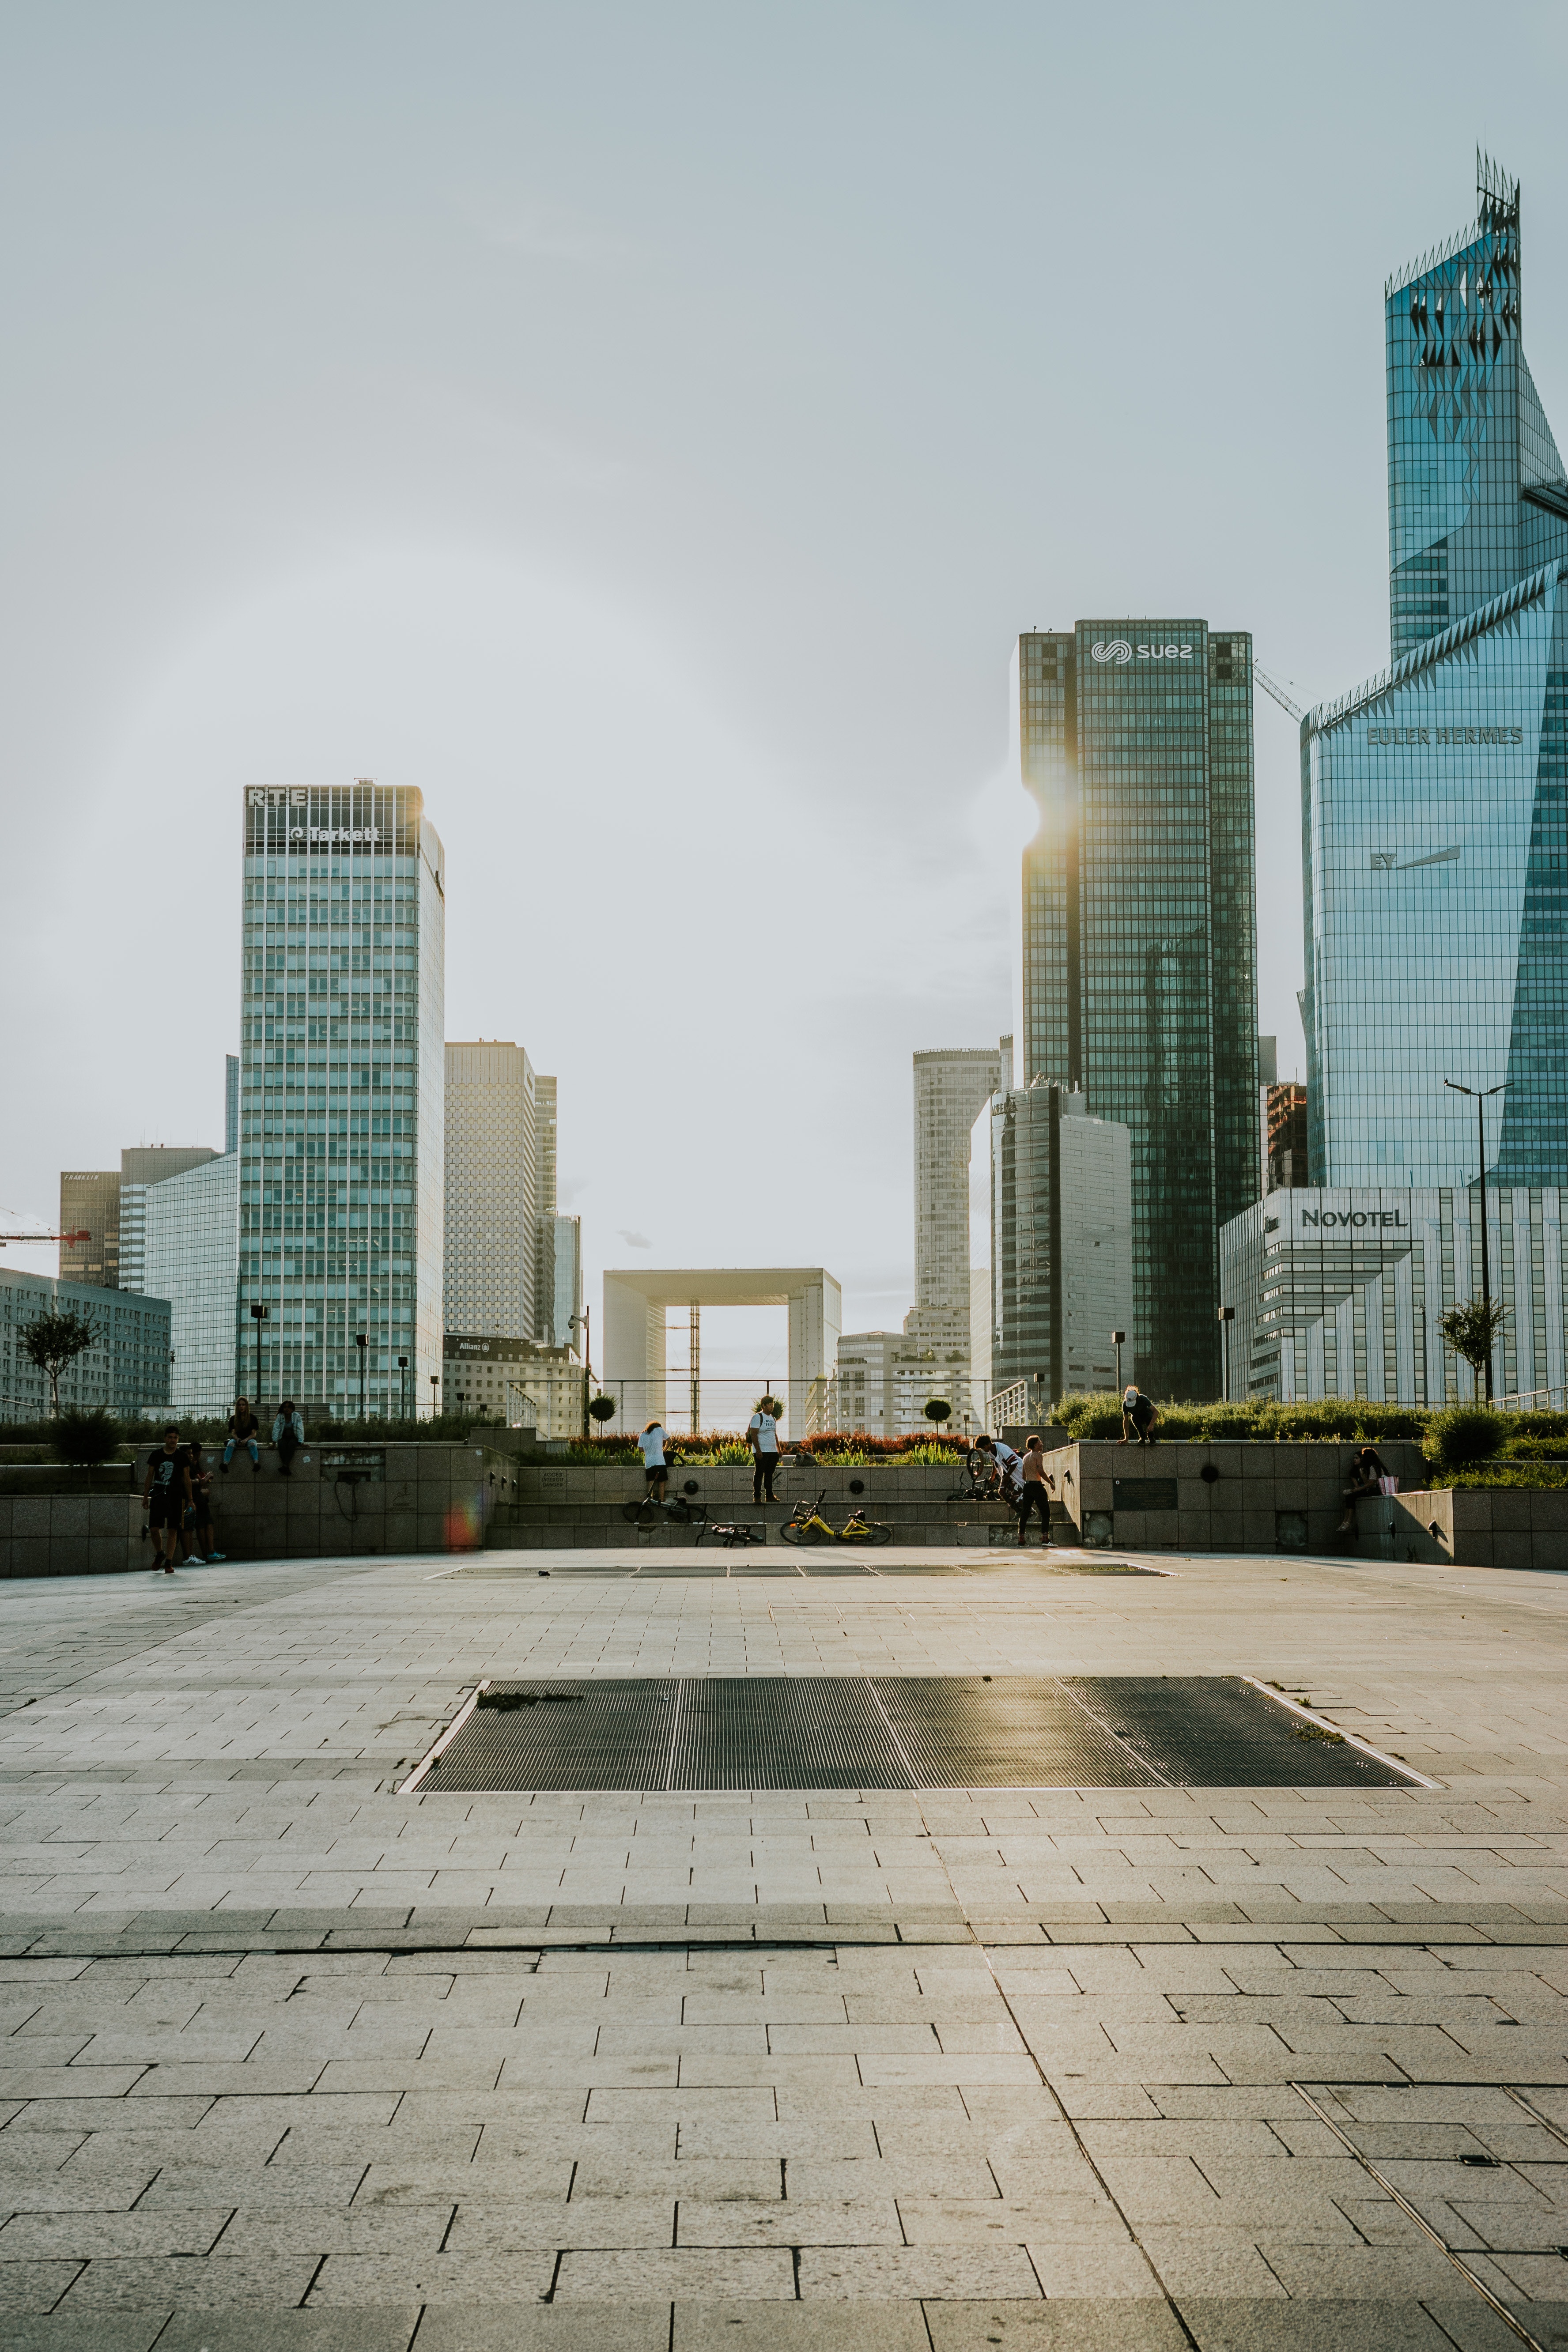
metropolitan area, urban area, skyscraper, sky, landmark, tower block, cityscape, city, building, daytime, skyline, architecture, metropolis, condominium, downtown, tree, corporate headquarters, facade